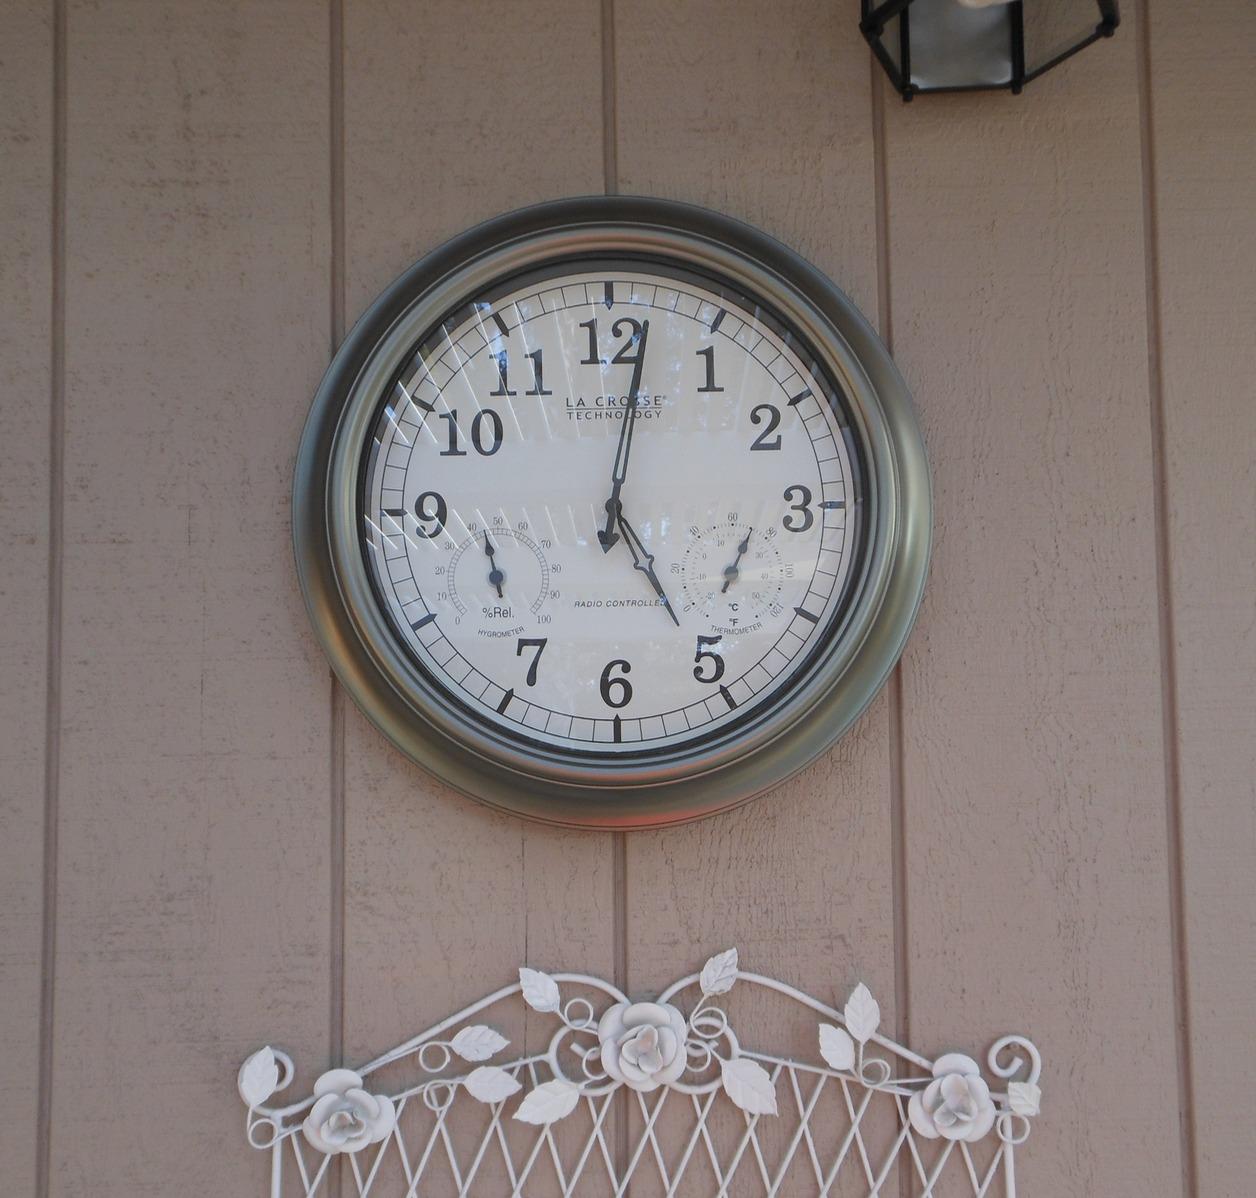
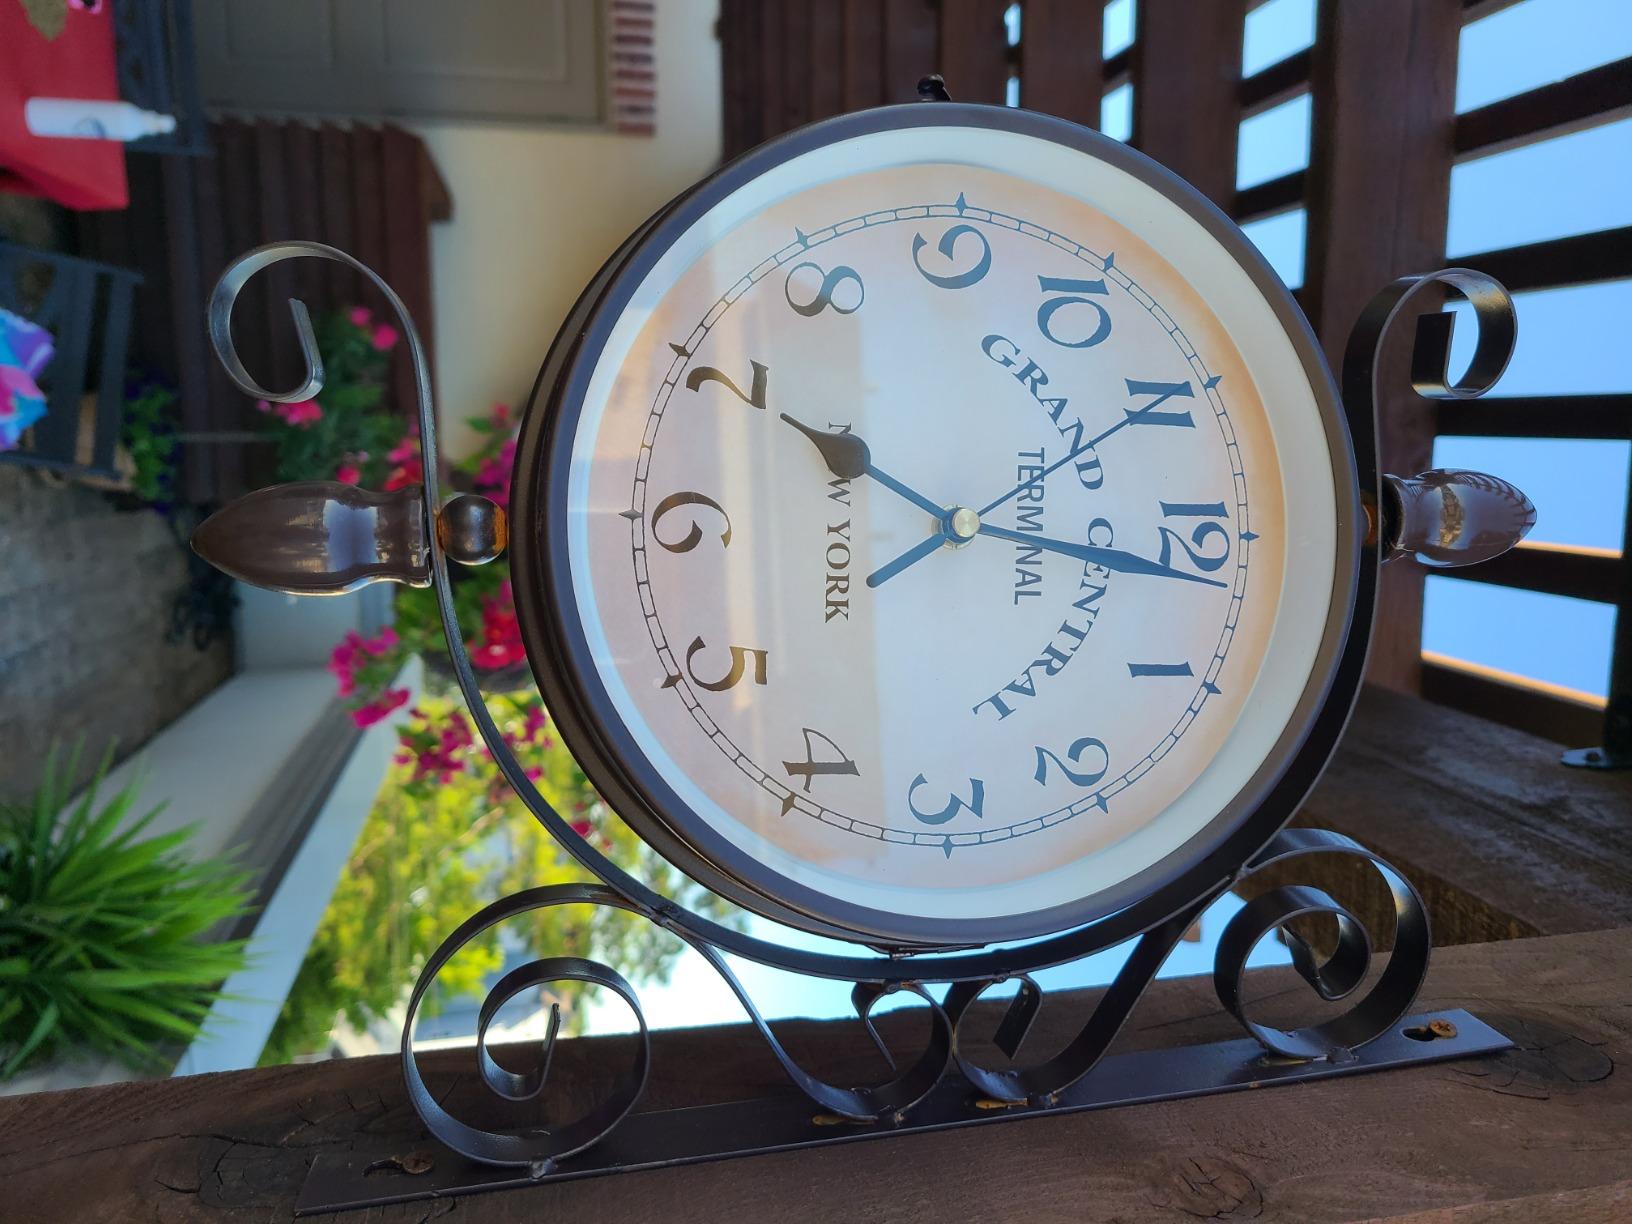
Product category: clock
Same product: no